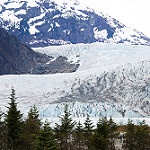
Label: glacier